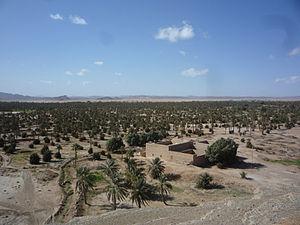
Oasis de Tafilalet vue du ksar de Tingheras
Cet article recense les zones humides d'importance internationale du Maroc concernées par la convention de Ramsar.
Moulay Rachid ou Moulay Rachid ben Chérif, né vers 1631 dans la région du Tafilalet et mort le 9 avril 1672 à Marrakech, est sultan du Maroc de 1667 à 1672.
Arfoud ou Erfoud est une ville du Maroc. Elle est située dans la région de Drâa-Tafilalet.
Le Tafilalet ou Tafilalt est une région historique située au sud-est du Maroc qui comporte un ensemble d'oasis, dans les basses vallées des oueds Ziz et Ghéris, et dont les villes principales sont Arfoud et Rissani. Cette région, longtemps porte principale du Sahara et lieu d'échange entre le Nord et l'extrême Sud, entre le Maghreb et le Soudan, fut un centre commercial important du commerce transsaharien pendant de nombreux siècles.